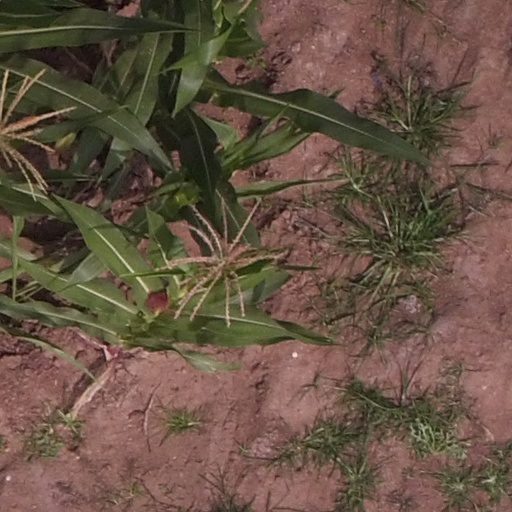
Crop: maize; corn